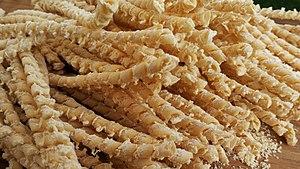
Busiate, a type of italian pasta Italiano: Busiate, tradizionale pasta artigianale della provincia di Trapani
Les busiati sont un type de pâtes à base de blé dur et d’eau, traditionnelles siciliennes.
Les pâtes alimentaires se distinguent par leur forme et par leur composition. Elles peuvent être faites exclusivement de farine de blé, mais aussi avec ajout d'œufs, selon les traditions et les régions. Chacune est souvent associée à une préparation en particulier, selon son temps de cuisson, sa consistance, sa capacité à retenir la sauce, et la facilité avec laquelle on peut la manger. La sauce à l'amatriciana, par exemple, ne se mange pas avec des pâtes cheveux d'ange, mais avec des bucatini.